TWA Flight 800

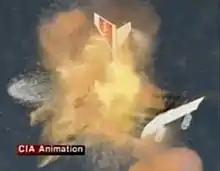
Another frame from the CIA's animation depicting how the left wing of TWA Flight 800 was shorn off and created a second fireball

The NTSB's review of the released witness documents determined that they contained 736 witness accounts, of which 258 were characterized as "streak of light" witnesses ("an object moving in the sky... variously described [as] a point of light, fireworks, a flare, a shooting star, or something similar.") The NTSB witness group concluded that the streak of light reported by witnesses might have been the actual airplane during some stage of its flight before the fireball developed, noting that most of the 258 streak-of-light accounts were generally consistent with the calculated flightpath of the accident airplane after the CWT explosion.